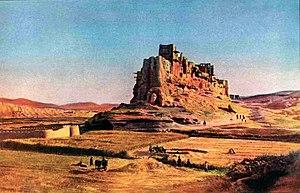
Izadkhvast est une ville de l'arrondissement central du département d'Abadeh, dans la province de Fars, en Iran. Au recensement de 2006, sa population était de 7 366 habitants, pour 1 803 familles.